Basilica of Santa Maria delle Grazie, Cortemaggiore

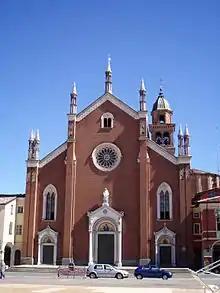
Facade

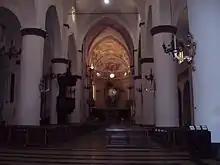
Interior

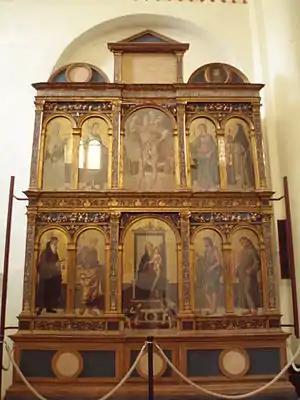
Mazzola's polyptych

The Basilica of Santa Maria delle Grazie or Collegiata is a Gothic style, Roman Catholic church and cathedral of Cortemaggiore, in the Province of Piacenza, region of Emilia-Romagna, Italy.